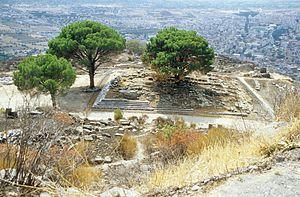
Pergame est une ancienne ville d'Asie Mineure, en Éolide située au nord de Smyrne, au confluent du Caïque et du Cétios, à environ 25 km de la mer Égée. À l'heure actuelle, son nom est Bergama.